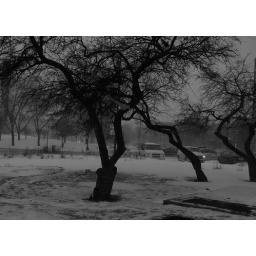
black tree in white out conditions